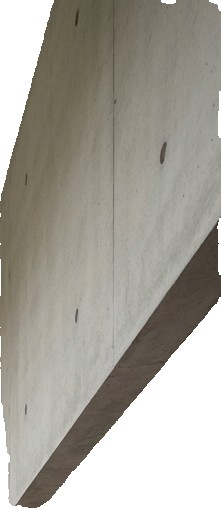
Surface category: wall